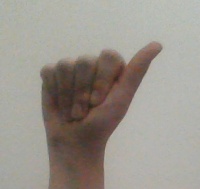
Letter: dhad